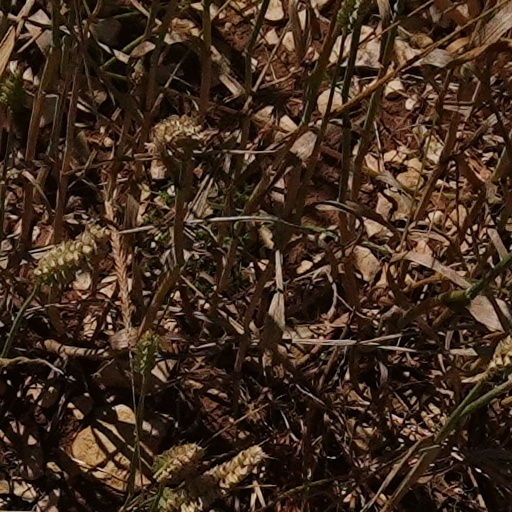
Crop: wheat